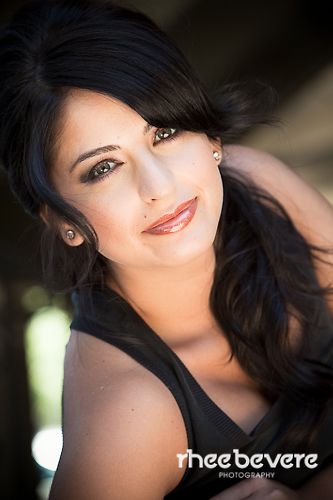
Portrait style: Real Portrait